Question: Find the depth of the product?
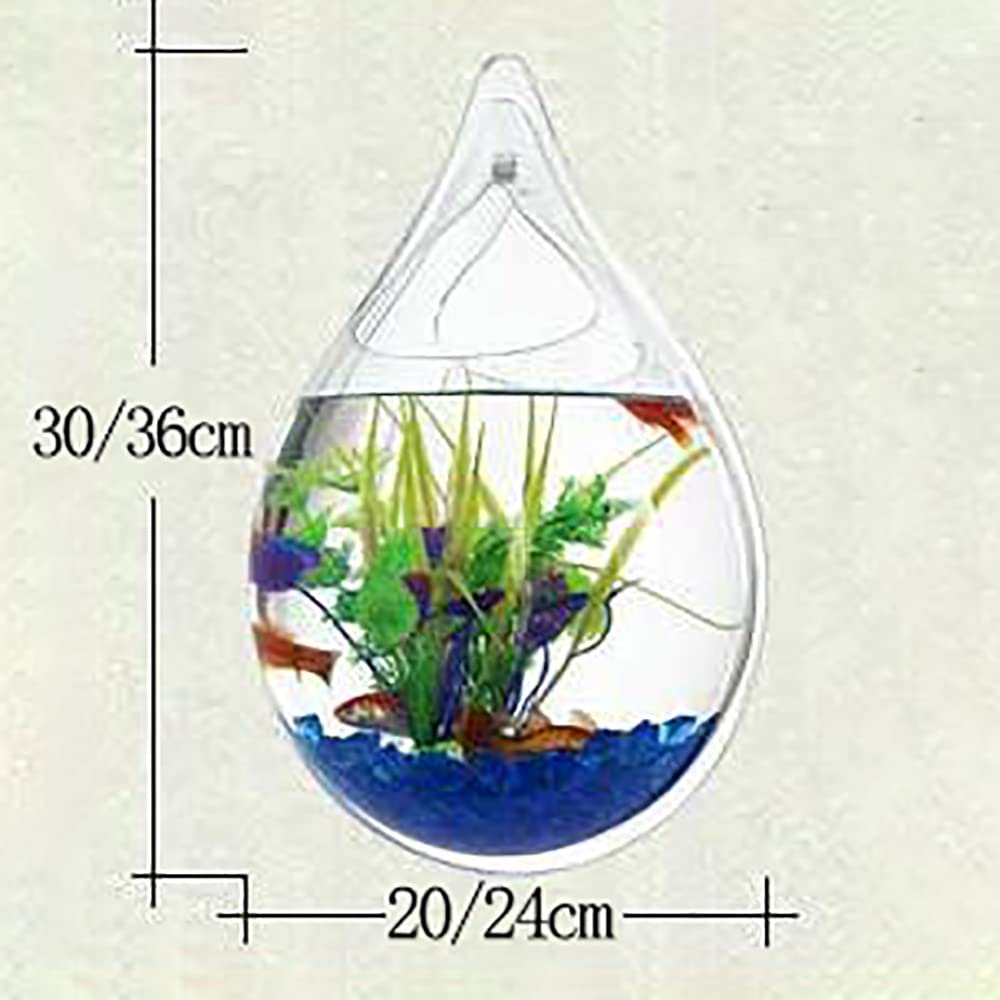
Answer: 0.83 centimetre